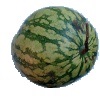
Label: watermelon